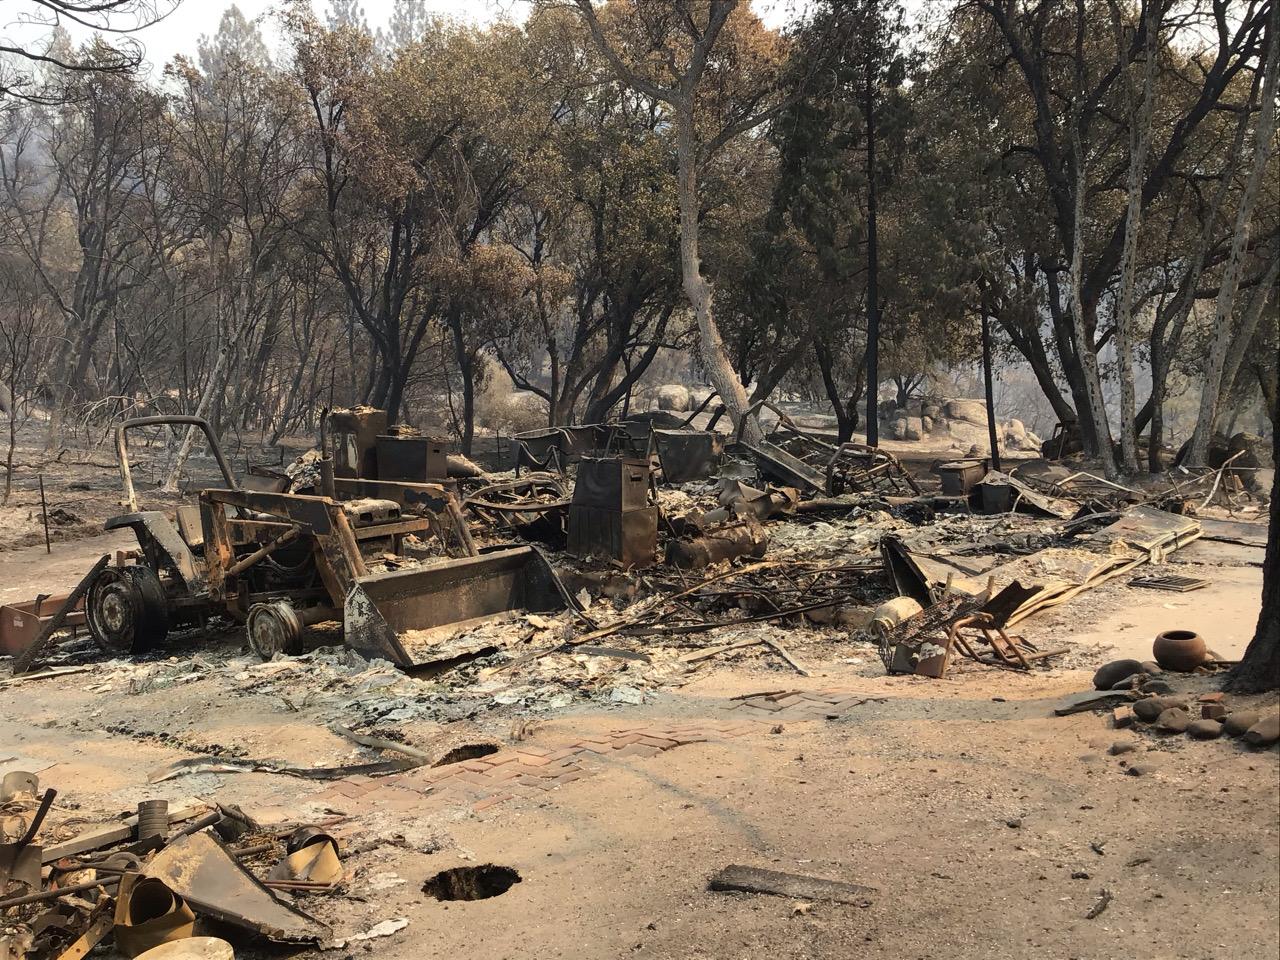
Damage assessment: destroyed